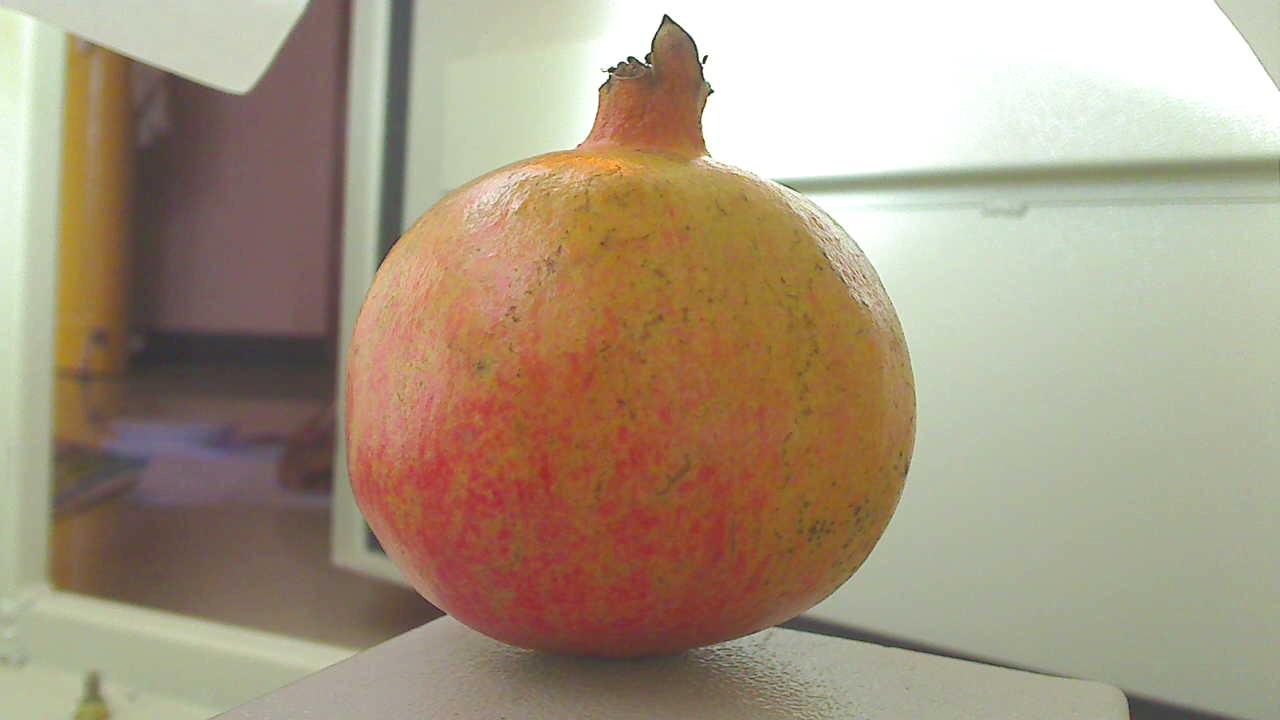
Grade: grade-2
Quality: quality-4